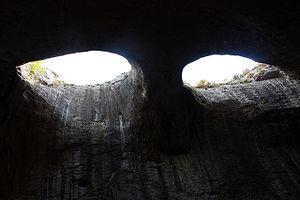
La Bulgarie, en forme longue la république de Bulgarie, est un pays d’Europe du Sud-Est situé dans les Balkans. Elle est bordée par la mer Noire à l'est, au sud par la Grèce et la Turquie, au nord par le Danube et la Roumanie, à l’ouest par la Serbie et la Macédoine du Nord. Sa capitale est Sofia.